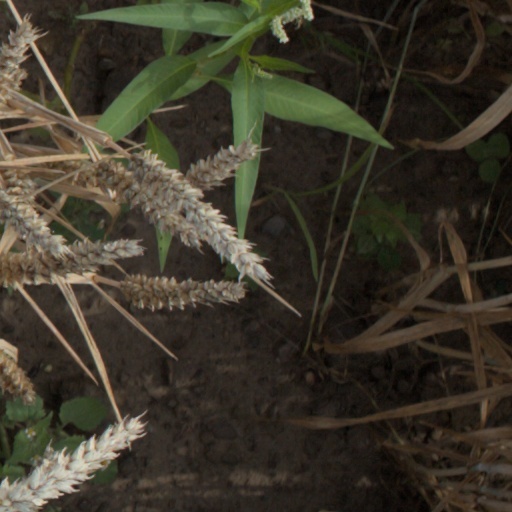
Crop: wheat